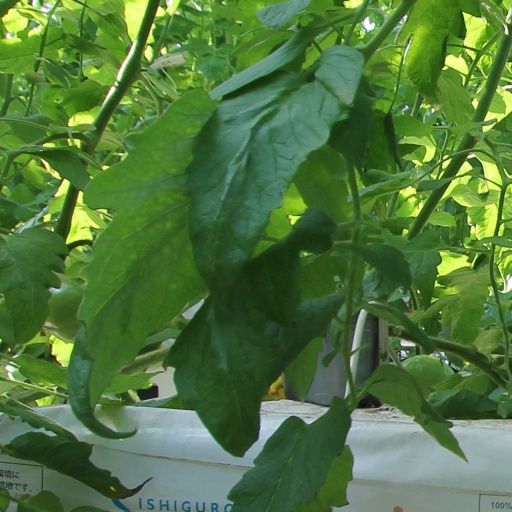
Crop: tomato